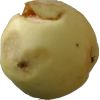
Label: Apple hit 1